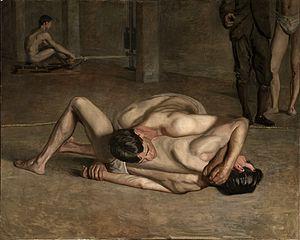
La lutte est une discipline sportive et un sport de combat. Il en existe un très grand nombre de variétés mais on peut en distinguer trois principales : la lutte libre, la lutte gréco-romaine et la lutte féminine.